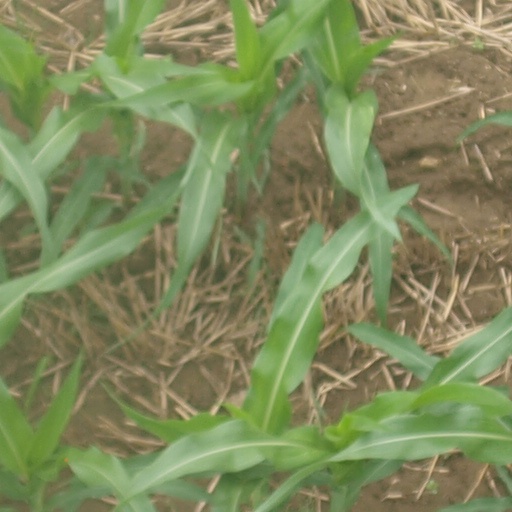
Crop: maize; corn